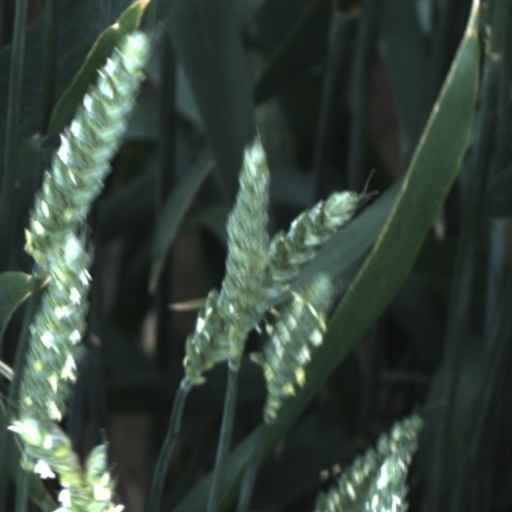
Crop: wheat